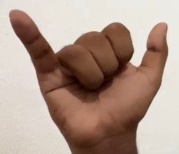
ASL sign: Y